Crux

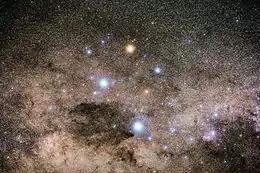
Deep exposure of Crux, Coalsack Nebula, and IC 2944

Crux is easily visible from the Southern Hemisphere, south of 35th parallel at practically any time of year as circumpolar. It is also visible near the horizon from tropical latitudes of the Northern Hemisphere for a few hours every night during the northern winter and spring. For instance, it is visible from Cancun or any other place at latitude 25° N or less at around 10 pm at the end of April. There are 5 main stars.